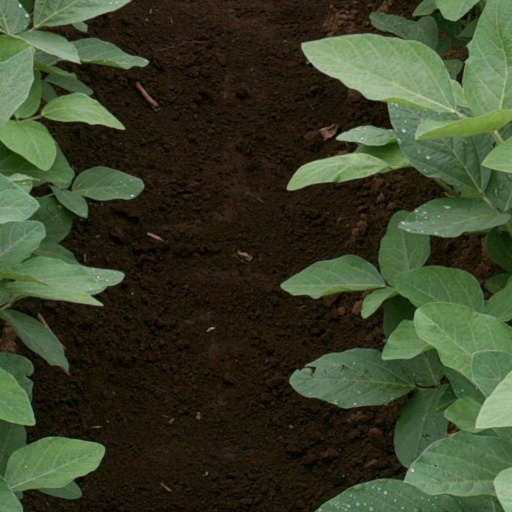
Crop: soybean